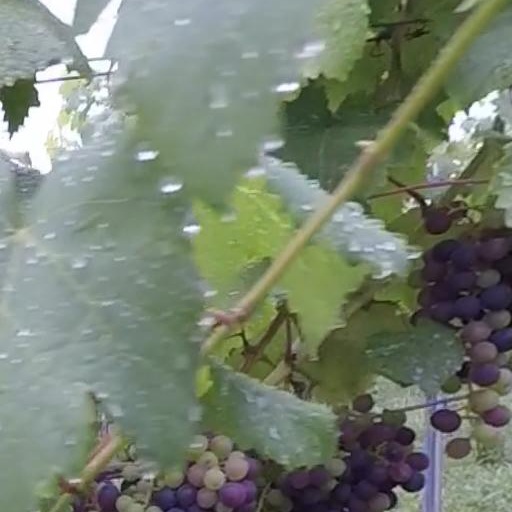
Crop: grape